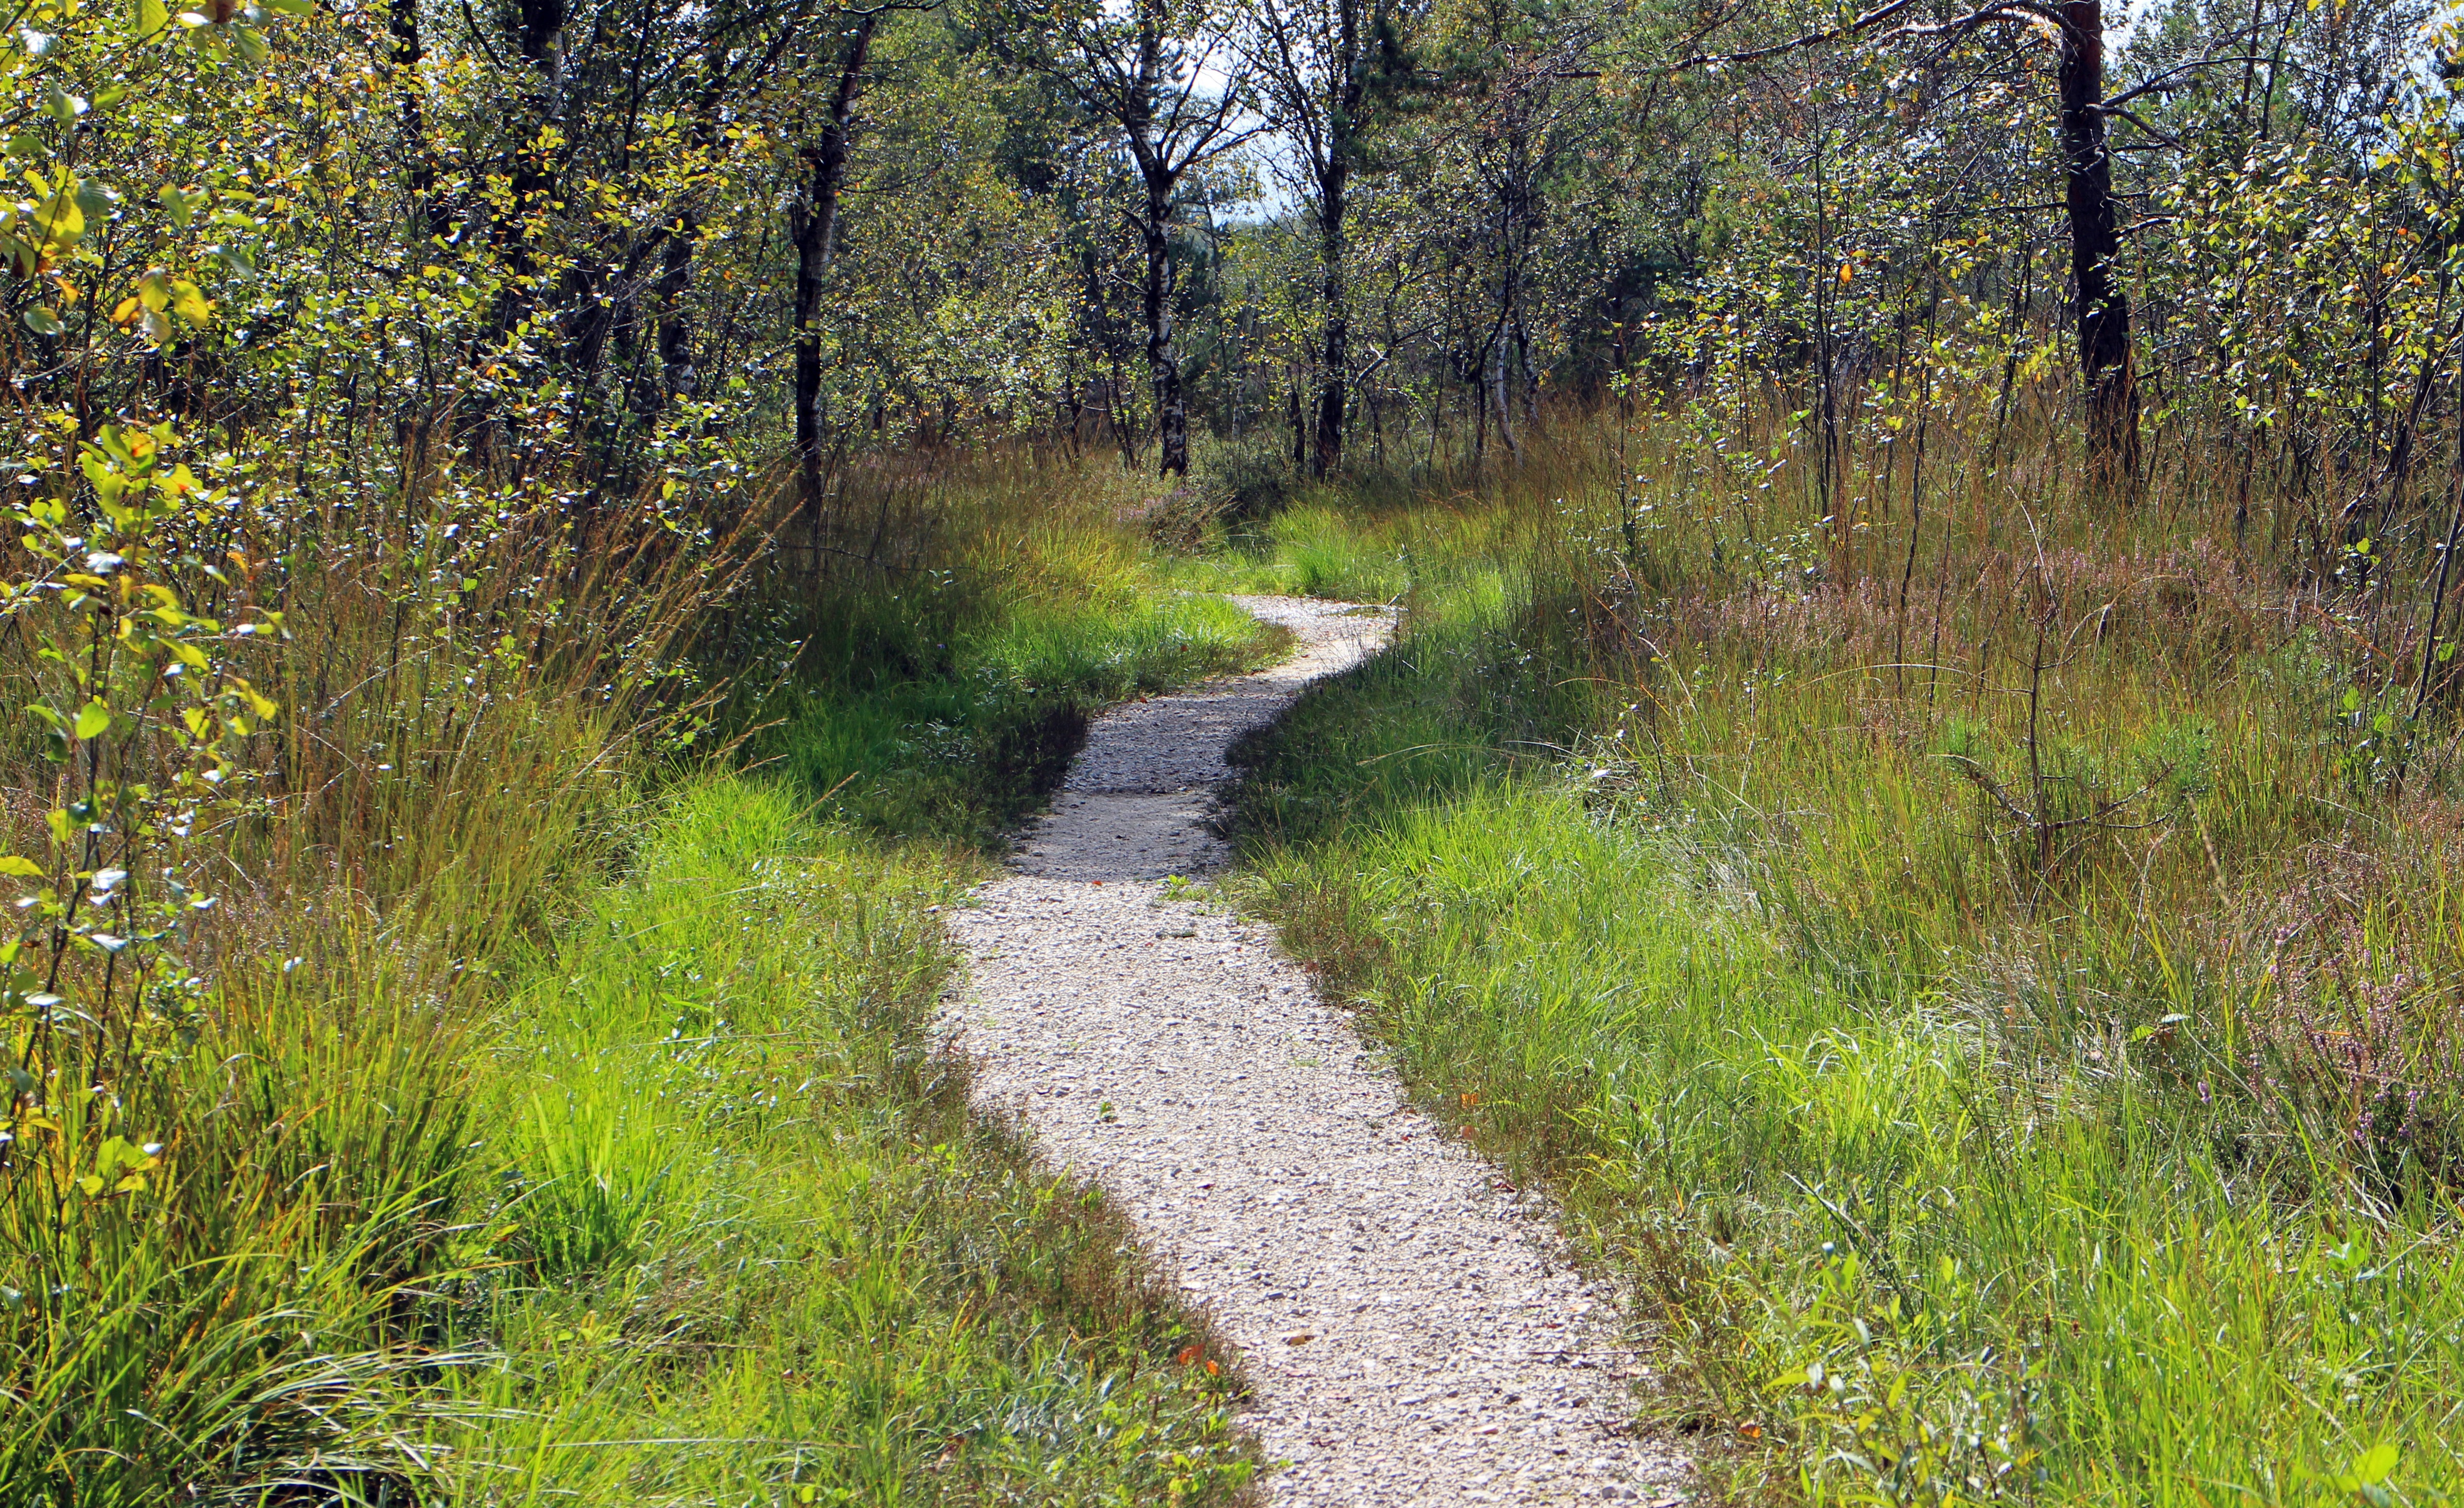
nature, forest, path, grass, creek, marsh, swamp, wilderness, hiking, trail, meadow, river, walk, pond, stream, autumn, leisure, lane, waterway, trees, wetland, bog, promenade, woodland, habitat, away, nature trail, ecosystem, watercourse, recovery, forest path, nature reserve, biome, natural environment, geographical feature, riparian forest